Trolleybuses in Novosibirsk

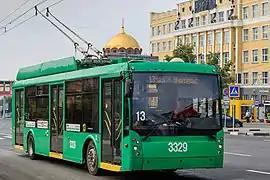

The Novosibirsk trolleybus system is part of the public transport network of Novosibirsk, Russia. The system opened on 6 November 1957.